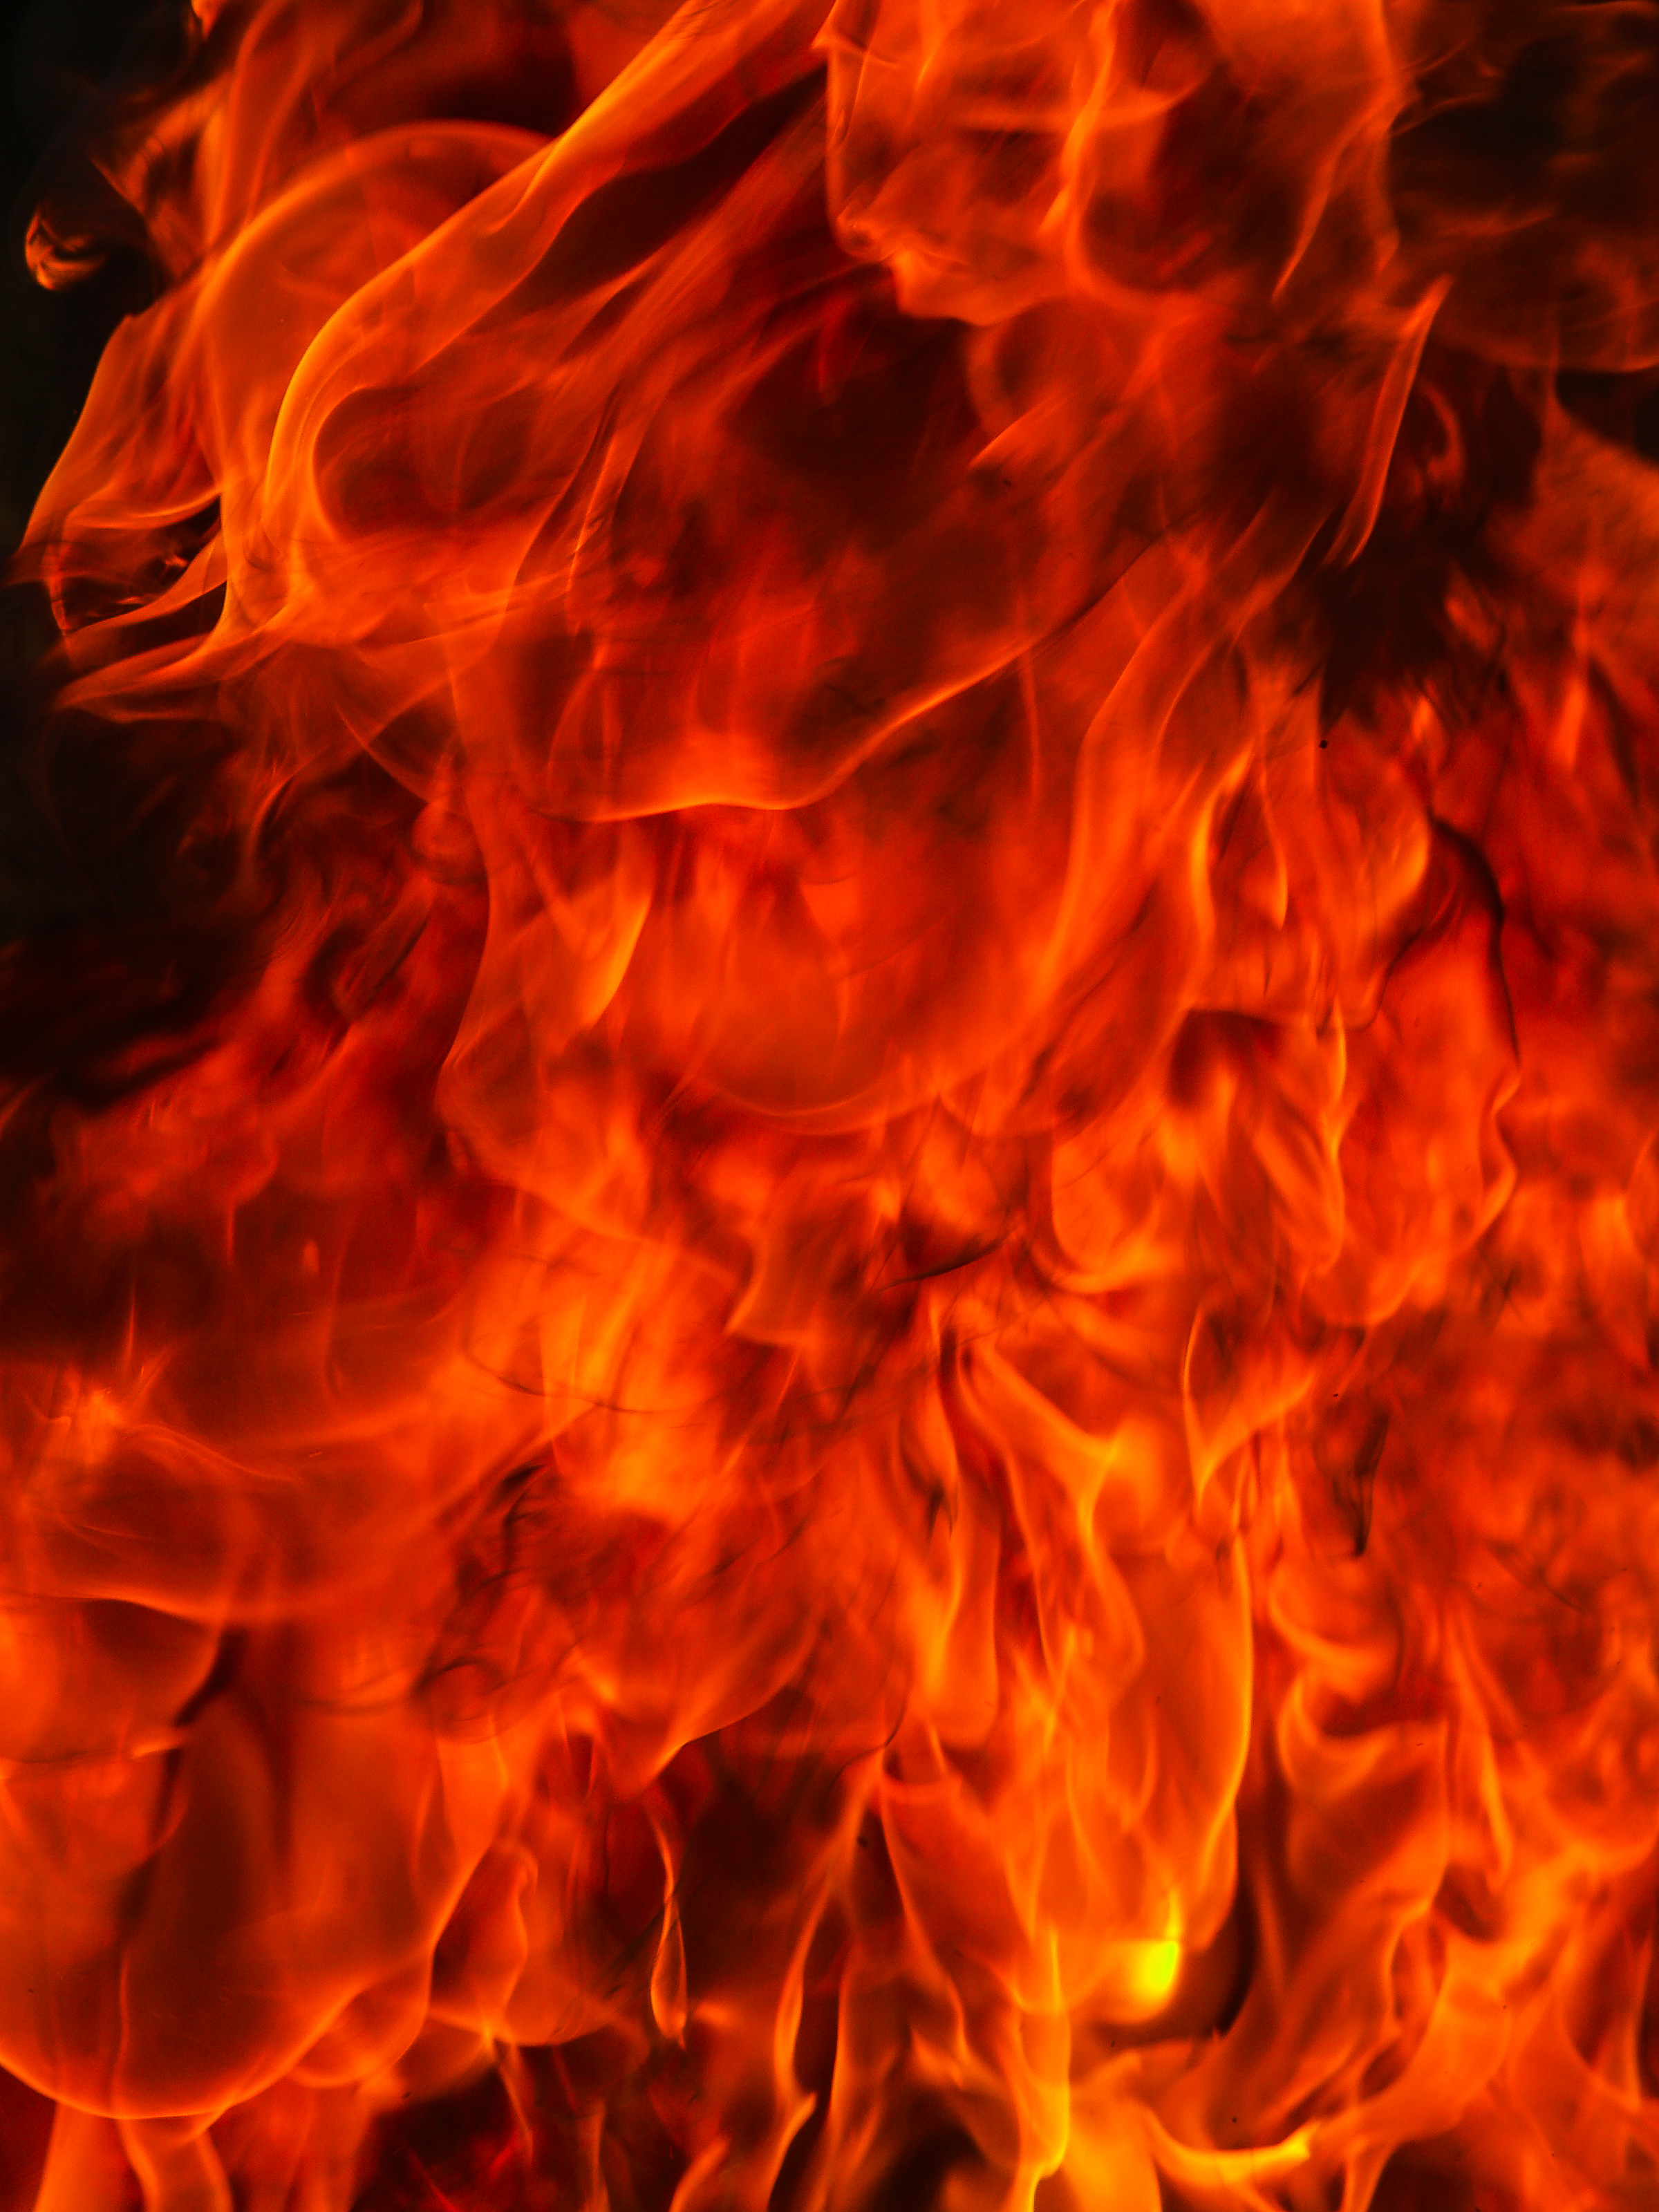
fire, flame, heat, burn, hot, bonfire, warm, fiery, background, inferno, danger, closeup, orange, campfire, hell, blazing, texture, flammable, energy, ignite, black, wildfire, passion, blaze, red, light, wild, motion, abstract, dangerous, geological phenomenon, computer wallpaper